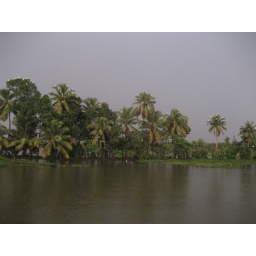
those white birds just looked so beautiful on the palms in Kotayam in Kerala...